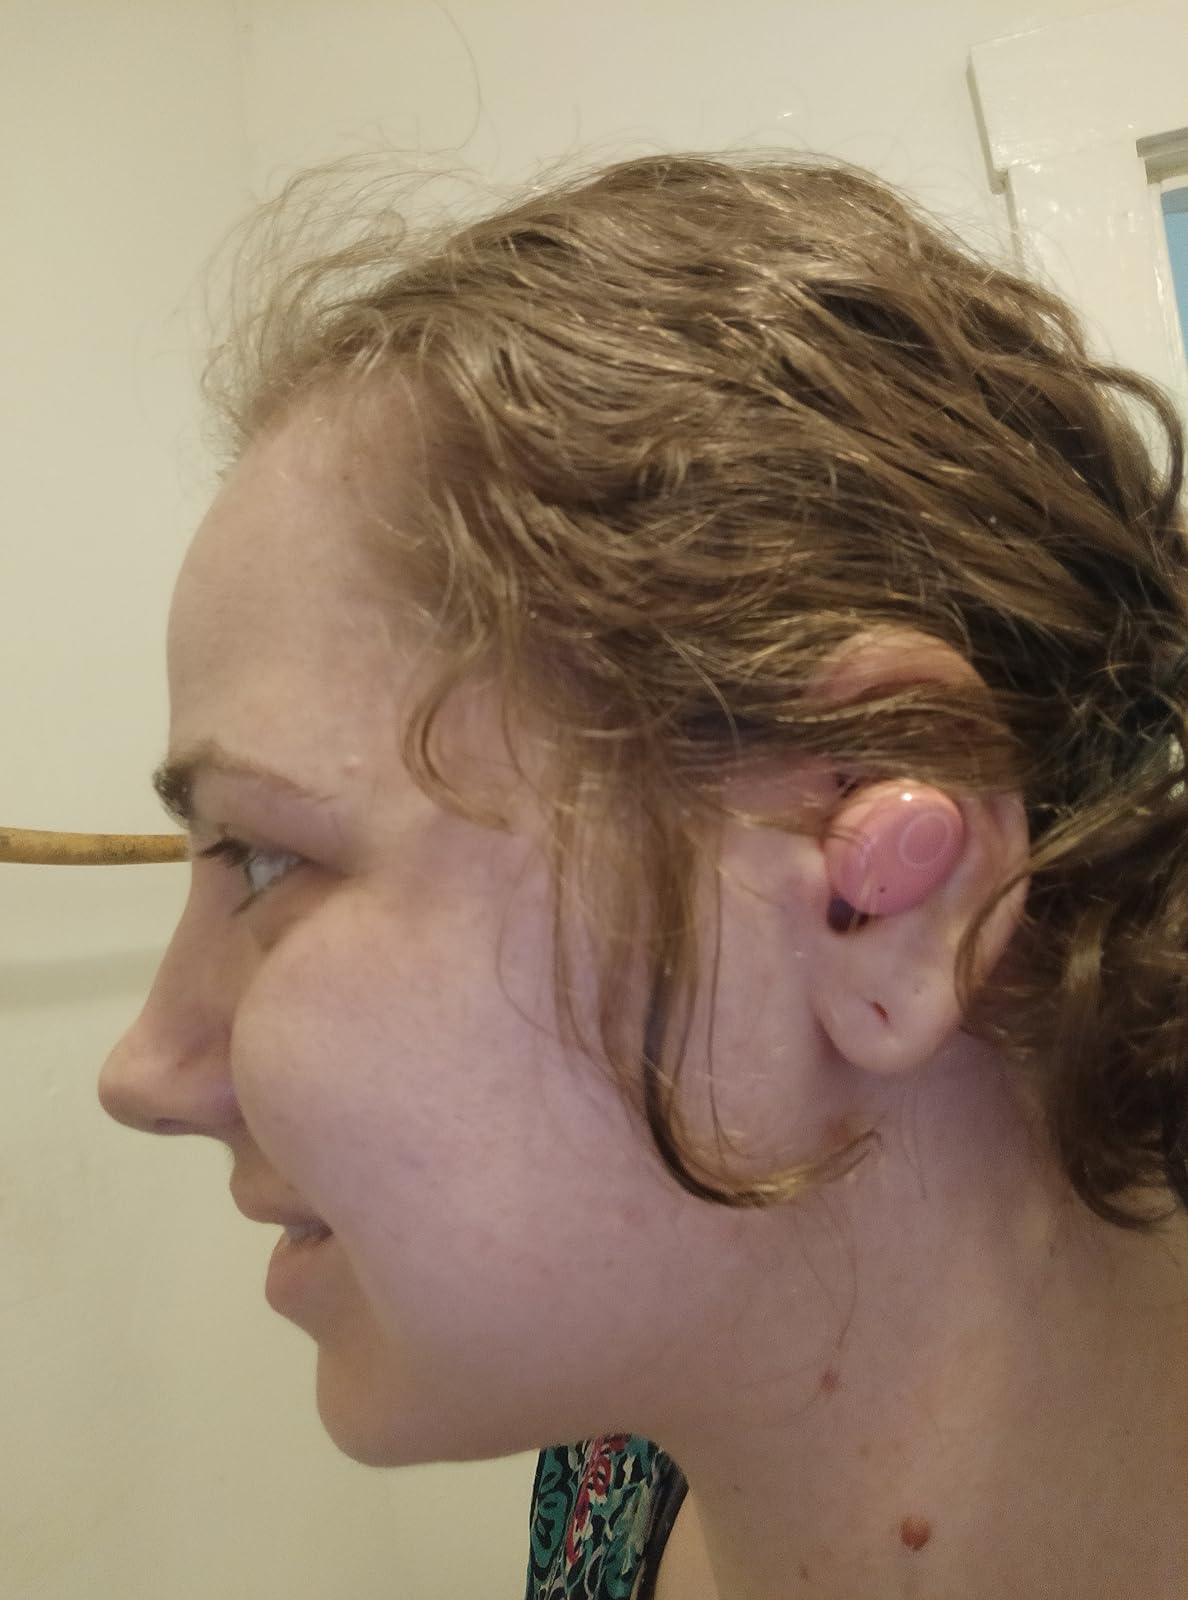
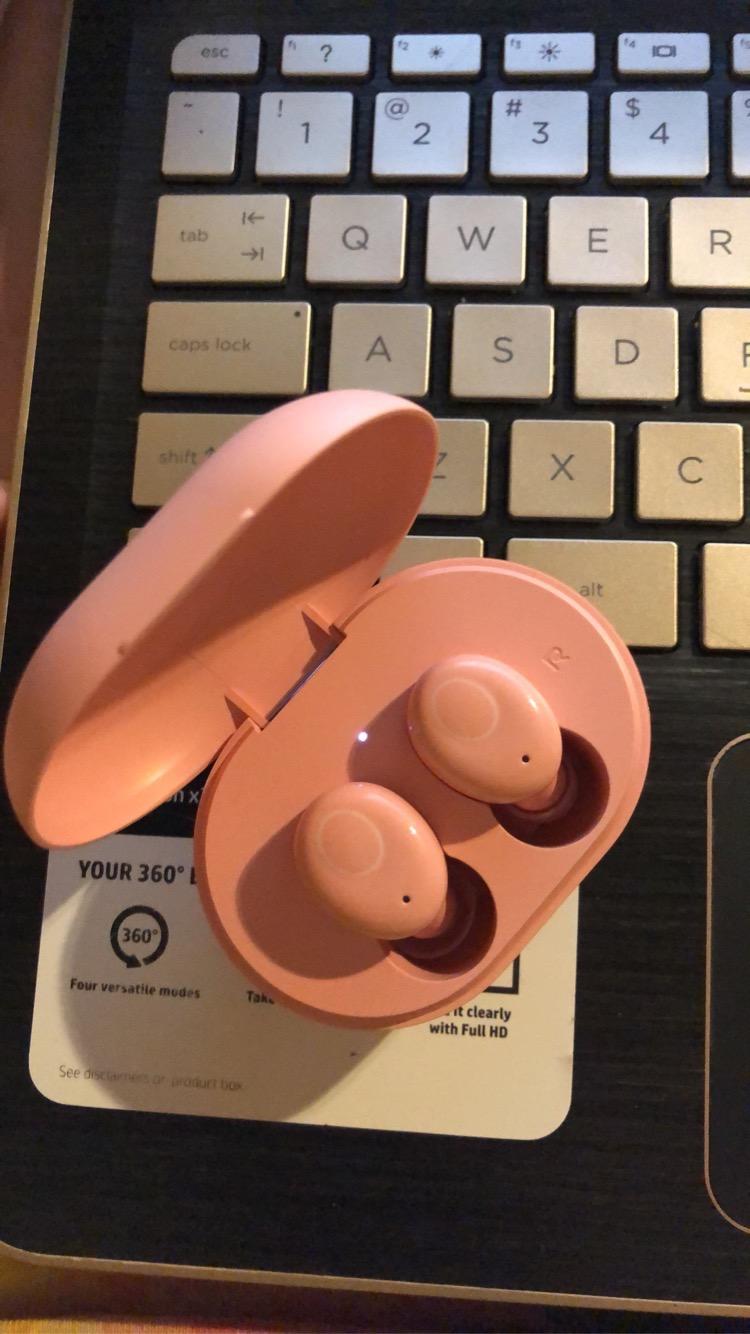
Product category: earbuds
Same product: yes